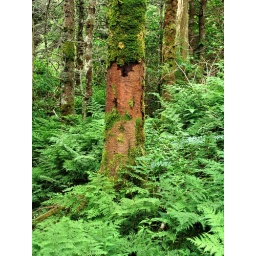
red trunk in green